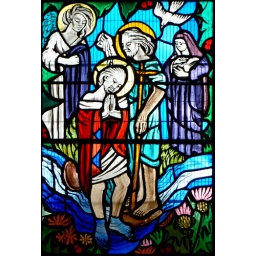
Stained glass windows in St Fillan's Church of Scotland, Aberdour, Fife, Scotland. Taken on 03 April 2010.